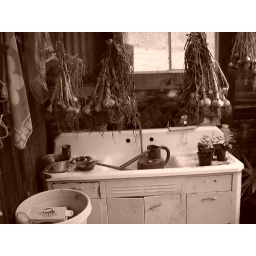
Myrtle point crater lake real estate houses in Oregon 2007 031